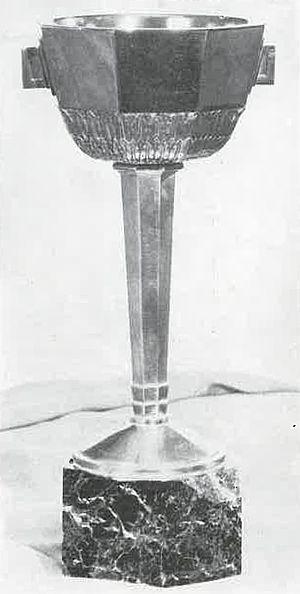
La coupe remise au vainqueur du Championnat de France amateur
Le championnat de France amateurs de football 1948-1949 est la onzième édition du championnat de France amateur, organisé par la Fédération française de football.
Le championnat de France amateurs de football 1935-1936 est la deuxième édition du championnat de France amateurs, appelé Challenge Jules-Rimet, compétition organisée par la Fédération française de football association entre le 19 avril et le 24 mai 1936.
Le championnat de France amateurs de football 1934-1935 est la première édition du championnat de France amateurs, appelé Challenge Jules-Rimet, compétition organisée par la Fédération française de football association entre le 7 avril et le 26 mai 1935.
Le championnat de France amateurs de football 1936-1937 est la troisième édition du championnat de France amateurs, appelé Challenge Jules-Rimet, compétition organisée par la Fédération française de football association entre le 11 avril et le 23 mai 1937.